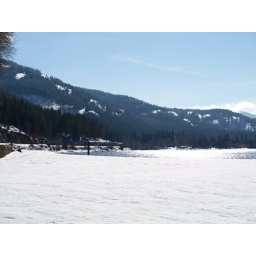
This beach is all covered with snow in the winter and of course, sand in the summer!